REMUS (vehicle)

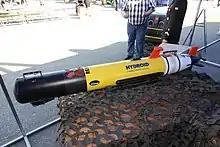
REMUS 100 used by Finnish Navy

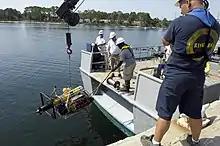
Woods Hole Oceanographic Institution (WHOI) REMUS 100 with autonomous docking station (2007)

The REMUS (Remote Environmental Monitoring UnitS) series are autonomous underwater vehicles (AUVs) made by the Woods Hole Oceanographic Institution and designed by their Oceanographic Systems Lab (OSL). More recently REMUS vehicles have been manufactured by the spinoff company Hydroid Inc, which was a wholly owned subsidiary of Kongsberg Maritime. Hydroid was acquired by Huntington Ingalls Industries (HII) in March 2020.